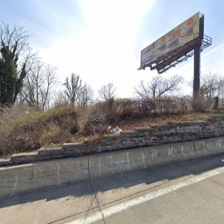
Label: streetView